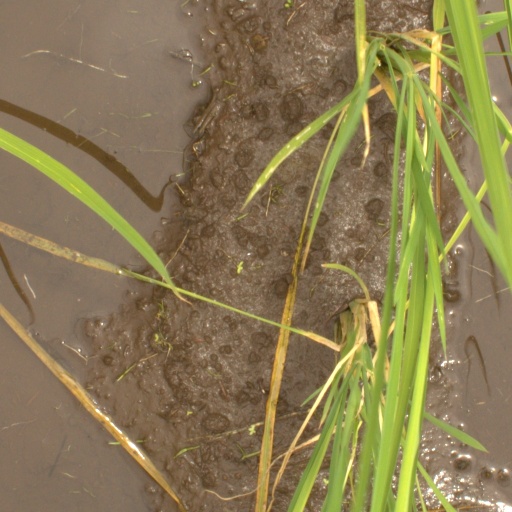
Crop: rice